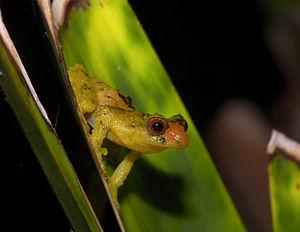
Pristimantis dorsopictus est une espèce d'amphibiens de la famille des Craugastoridae.